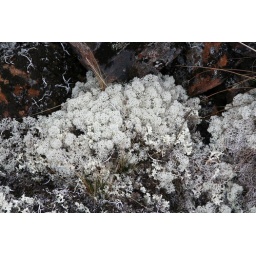
Odd looking white plant in the boulder field